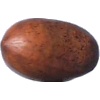
Label: nut_pecan